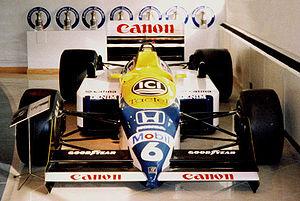
Cette liste des musées du Oxfordshire, Angleterre contient des musées qui sont définis dans ce contexte comme des institutions qui recueillent et soignent des objets d'intérêt culturel, artistique, scientifique ou historique. leurs collections ou expositions connexes disponibles pour la consultation publique. Sont également inclus les galeries d'art à but non lucratif et les galeries d'art universitaires. Les musées virtuels ne sont pas inclus.